Mowbray House

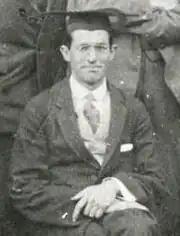
Lancelot Bavin as headmaster.

The school was opened in 1906 as the Chatswood Preparatory School by Lancelot Bavin (1881–1956), who would later be an alderman (1925–1932) and three-term Mayor (1927–1930) of Willoughby at the start of the Great Depression. Bavin initially ran the school with his wife, Ida, and his mother, Emma (1845–1931), the widow of Methodist Minister the Rev. Rainsford Bavin (1845–1905). In 1914 Sandy Phillips, until then a master at Sydney Grammar School, became co-headmaster with Bavin and the institution became known as Mowbray House School. Phillips remained at Mowbray House until his return to Sydney Grammar in 1924, where he ultimately became Headmaster. Bavin continued as Headmaster of Mowbray House until the school closed in 1954 due to his ill-health.